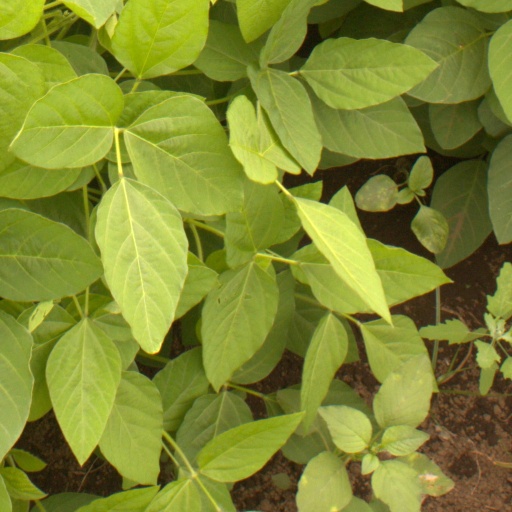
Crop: soybean